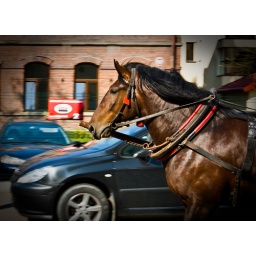
Panoraming the horse on street in small place called Kroscienko South Poland